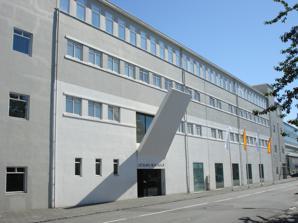
Building: Reykjavik Art Museum
Country: Iceland
Year built: 1973
Art institution in Iceland Reykjavik Art Museum in Reykjavík (Hafnarhúsið) Kjarvalsstaðir Reykjavik Art Museum ( Icelandic : Listasafn Reykjavíkur [ˈlɪstaˌsapn ˌreiːcaˌviːkʏr̥] ; founded in 1973) is the largest visual art institution in Iceland . It occupies three locations in Reykjavík ; Hafnarhús by the old harbour ( 64°08′56″N 21°56′26″W / 64.1490°N 21.9406°W / 64.1490; -21.9406 ( Hafnarhús ) ), Kjarvalsstaðir by Klambratún ( 64°08′16″N 21°54′49″W / 64.1378°N 21.9135°W / 64.1378; -21.9135 ( Kjarvalsstaðir ) ) and Ásmundarsafn in Laugardalur ( 64°08′30″N 21°53′07″W / 64.1416°N 21.8853°W / 64.1416; -21.8853 ( Ásmundarsafn ) ). The Museum houses the largest art collection and the most voluminous gallery space in Iceland. With more than 3000 square meters of gallery space, over twenty exhibitions are run here annually, ranging from extensive exhibitions of the museum's collection to installations of contemporary art by young and international artists. The Museum offers a variety of events where people are given the opportunity to examine artworks and collections from different angles and emphasis. Extensive family programmes and guided tours for students (in all levels) are conducted. In addition, the museum takes active part in a wide-range of cooperative projects and festivals in the field of music, film, design, dance, drama and literature. The Museum is in charge of the city's art collection while Reykjavík city is responsible for the management and financing of the museum. Reykjavik Art Museum consists of five separate art properties: a general art collection of Reykjavík city (including outdoor works in Reykjavík), an Erró collection, a Kjarval collection, the Ásmundur Sveinsson Sculpture Museum and a collection of the architecture department. Some artworks from the museum is also on display in public buildings and open areas throughout the city. Hafnarhús Hafnarhús is the most recent addition to the locations of Reykjavik Art Museum and was occupied after a complete renovation in April 2000. The building had its former function as the harbour's warehouse and during its renovation, care was taken to preserve as much as possible of the building's original architecture. The museum comprises six galleries, the courtyard and a multi-purpose room where ongoing events of a wide variety take place, ranging from rock concerts to poetry reading. Hafnarhús exhibits works from the Erró collection at all times. The Icelandic pop-artist Erró (1932) who has lived and worked in Paris for decades has donated a tremendous collection of his invaluable works and is still adding to the collection. Kjarvalsstaðir Kjarvalsstaðir (opened 1973) is named after one of the most beloved painters of the nation, Jóhannes S. Kjarval (1885–1972). His works form a large part of the collection of Reykjavik Art Museum and can be found there at all times. Kjarval was a living legend, a romantic bohem who captured the beauty and mystique of the land which he so intimately knew. The unique building of Kjarvalsstaðir is surrounded by garden of Klambratún and is located a short distance from downtown Reykjavík. The building is the first of its kind in Iceland to be specifically designed for visual art exhibitions. In addition to exhibitions of Kjarval's works, temporary exhibitions of Icelandic and international art are featured as well as architecture and design with emphasis on works of the twentieth century. Ásmundarsafn Ásmundarsafn (opened 1983) is dedicated to the sculptures and drawings of Ásmundur Sveinsson (1893–1982). The works to be seen there span Ásmundur's entire career and they are featured thematically as well as collectively with works of other artists. Ásmundur was one of Iceland's pioneers in the art of sculpture and his works are located both outdoors and indoors throughout the country. Ásmundur's sculptures are exhibited inside as well as outside the museum, which is the artist's former home and studio. Ásmundur designed and built the house mostly by himself in the years 1942 to 1950. In the architecture he plays with a theme from the Arab culture along with a Mediterranean influence. A sculpture garden surrounding the museum with works by the artist stays open to the public all year round. References